Francis Henry Salvin

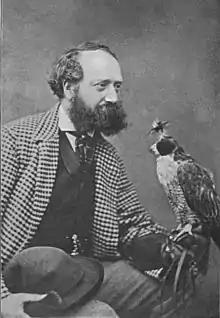
Salvin with a falcon, which is wearing a hood and jesses

Francis Henry Salvin (1817–1904) was an English writer on falconry and cormorant-fishing.